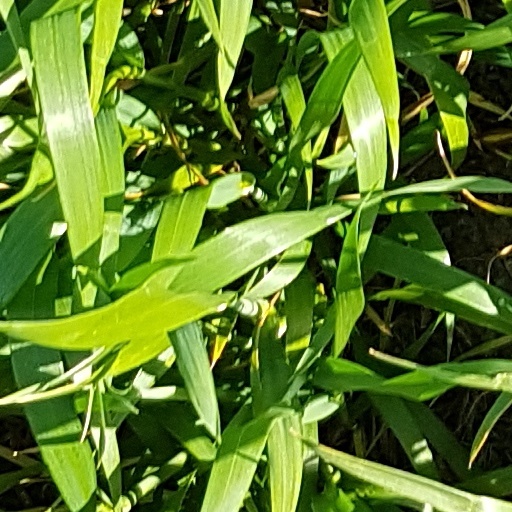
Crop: wheat